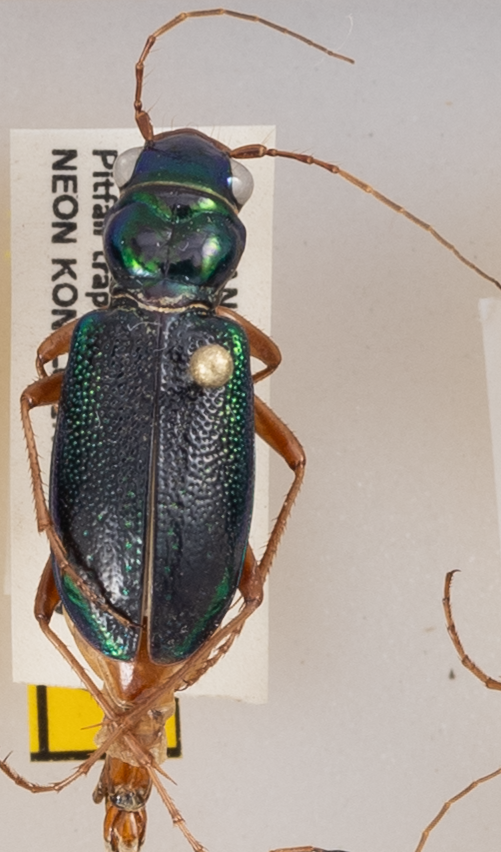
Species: Tetracha virginica
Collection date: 2019-07-29
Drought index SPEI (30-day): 0.39
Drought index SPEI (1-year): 1.69
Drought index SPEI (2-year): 0.9